Marko Tsepenkov

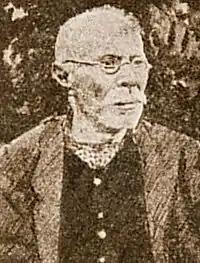
Marko Tsepenkov

Marko Kostov Tsepenkov (Bulgarian and ; 1829 – 1920) was a Bulgarian folklorist from Ottoman Macedonia. He was born in Prilep.